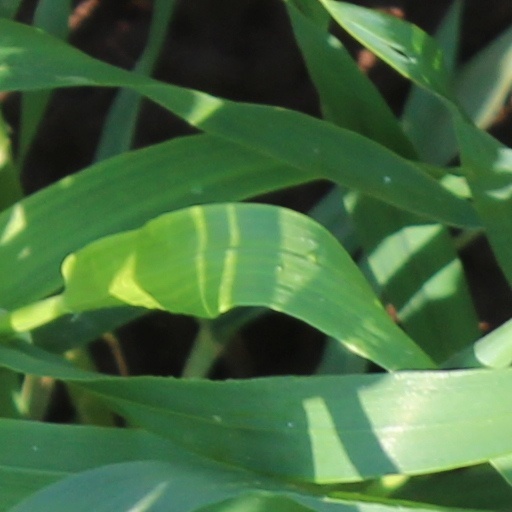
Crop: wheat